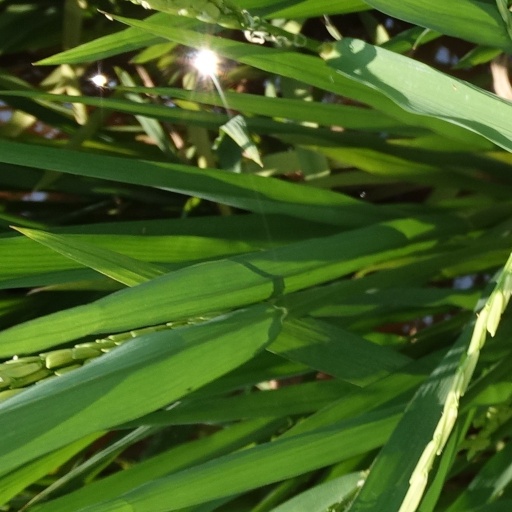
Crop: rice